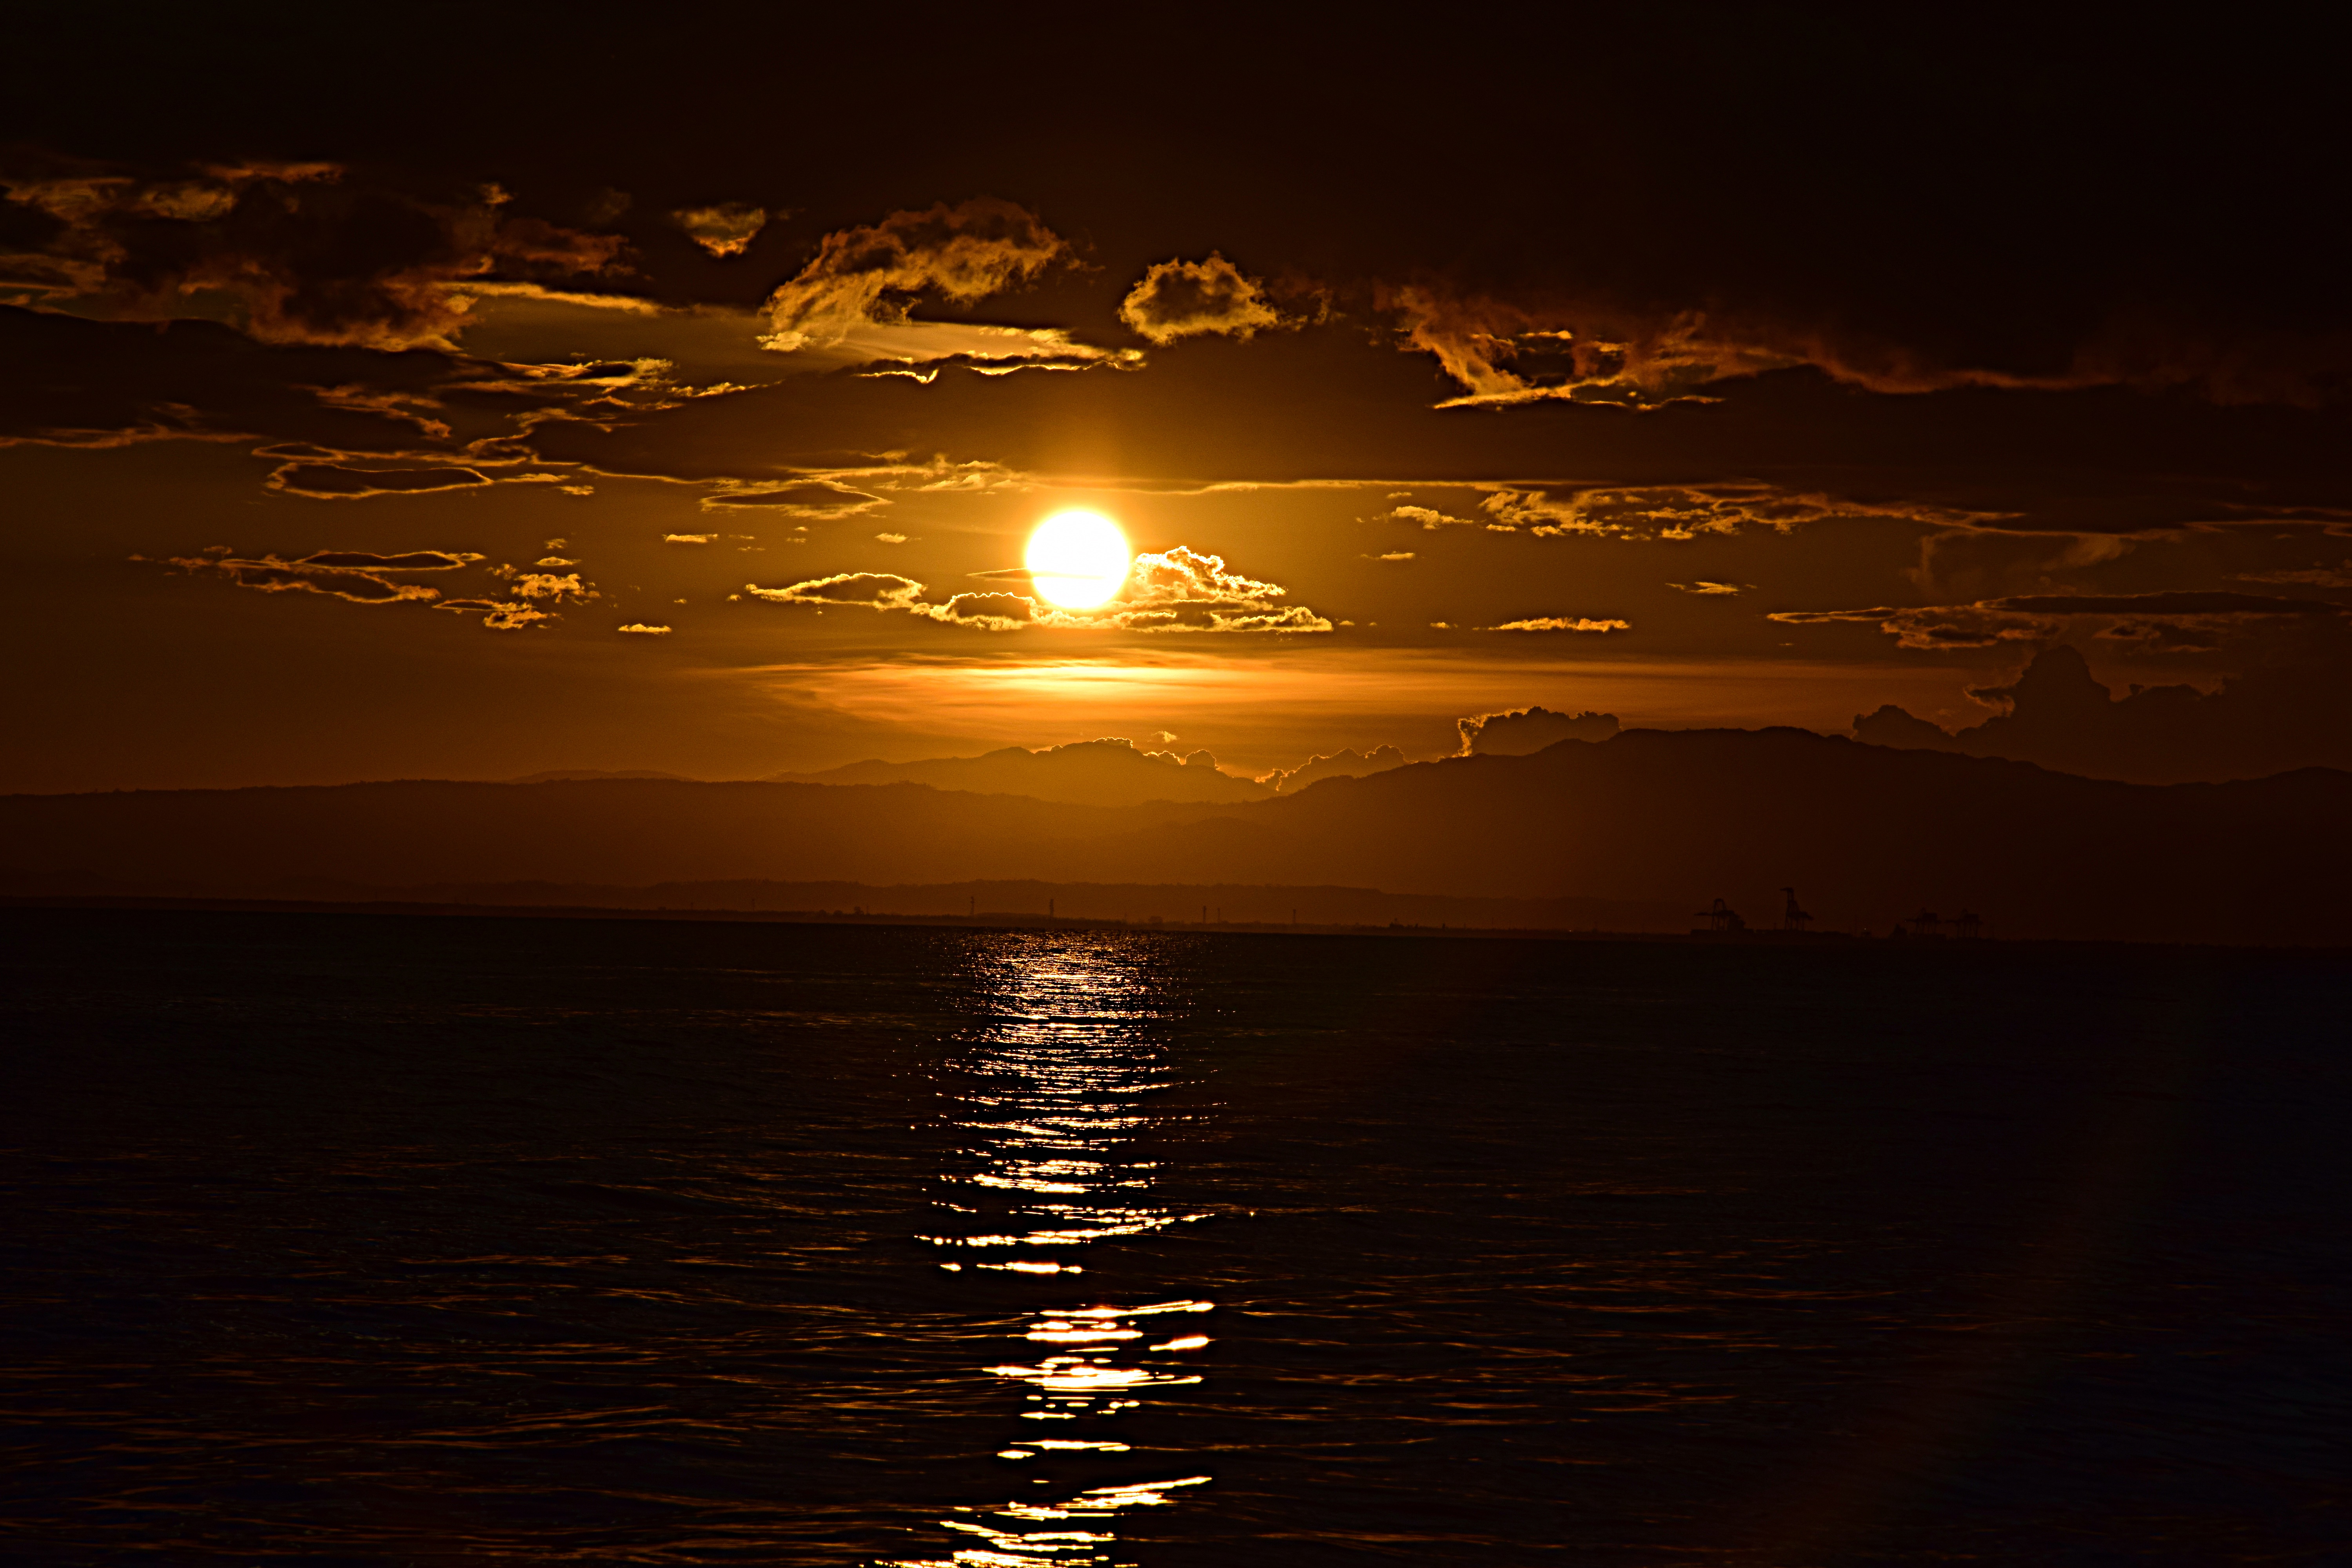
sun, water, cloud, sky, atmosphere, water resources, ecoregion, afterglow, amber, fluid, orange, sunset, body of water, dusk, natural landscape, sunlight, sunrise, liquid, astronomical object, red sky at morning, cumulus, horizon, lake, heat, morning, landscape, wind wave, calm, tree, dawn, backlighting, evening, reflection, wave, ocean, coast, tropics, sound, reservoir, loch, darkness, inlet, channel, sea, tide, caribbean, art, lake district, lens flare, wind, vacation